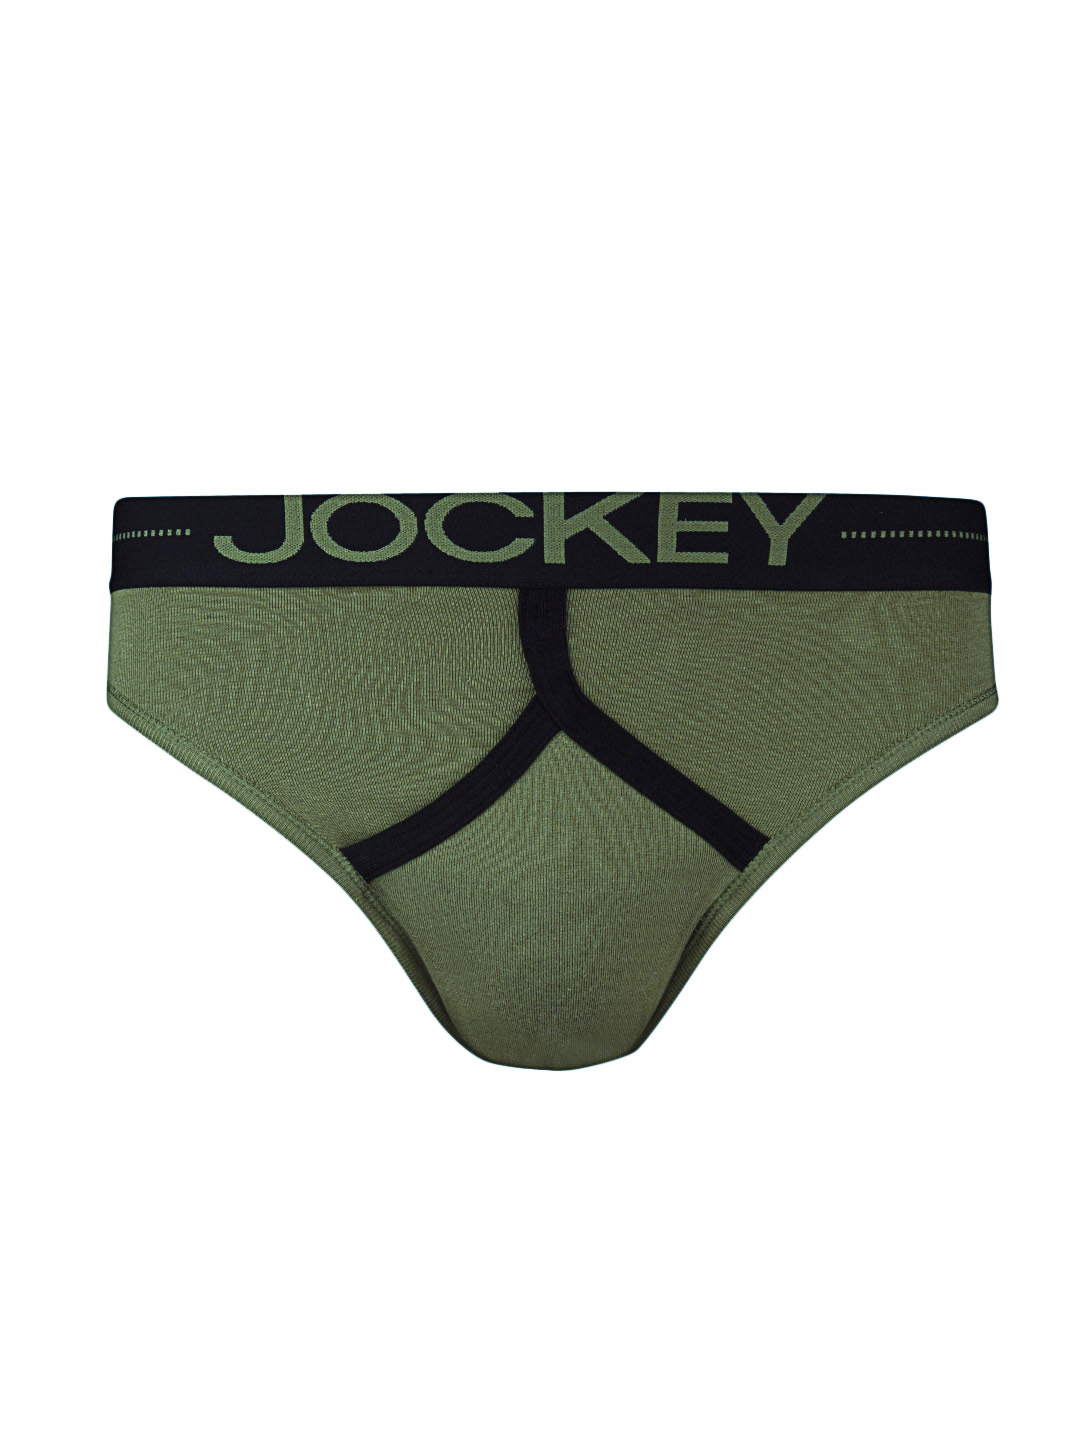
Jockey COMFPLUS Men Olive Y Front Briefs 8004
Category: Apparel / Innerwear / Briefs
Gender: Men
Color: Olive
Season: Summer 2016
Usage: Casual